Eminence Hill

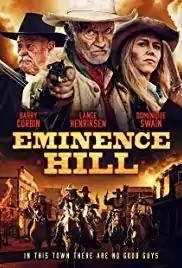

Eminence Hill is an American Western film written and directed by Robert Conway. It stars Barry Corbin, Dominique Swain, Lance Henriksen, Clint James, Owen Conway, Dustin James Leighton and Anna Harr.